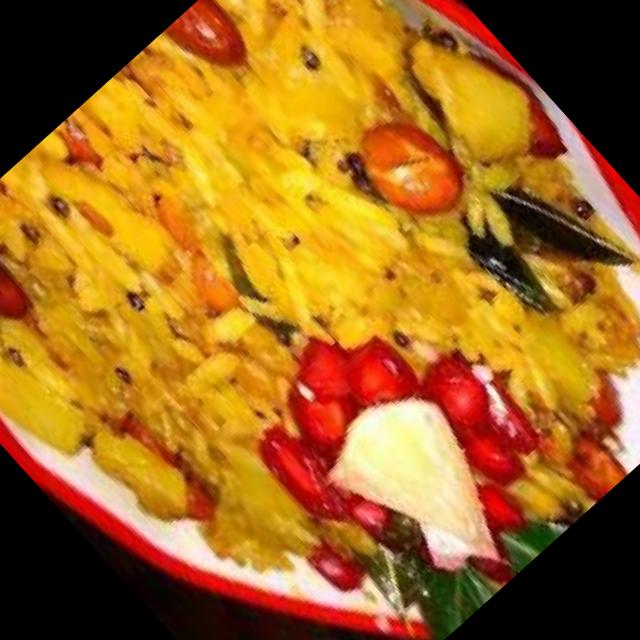
Dish: poha